Philadelphia Phillies all-time roster (H)

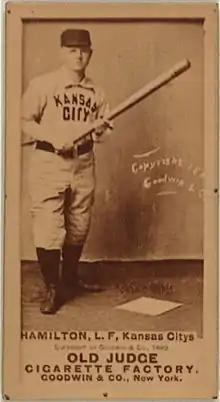
A sepia-toned image of a man in a white old-style baseball uniform and dark pillbox cap; he is holding a baseball bat in front of him in both hands

The Philadelphia Phillies are a Major League Baseball team based in Philadelphia, Pennsylvania. They are a member of the Eastern Division of Major League Baseball's National League. The team has played officially under two names since beginning play in 1883: the current moniker, as well as the "Quakers", which was used in conjunction with "Phillies" during the team's early history. The team was also known unofficially as the "Blue Jays" during the World War II era. Since the franchise's inception, players have made an appearance in a competitive game for the team, whether as an offensive player (batting and baserunning) or a defensive player (fielding, pitching, or both).